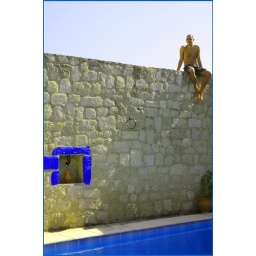
summer house in blue lines